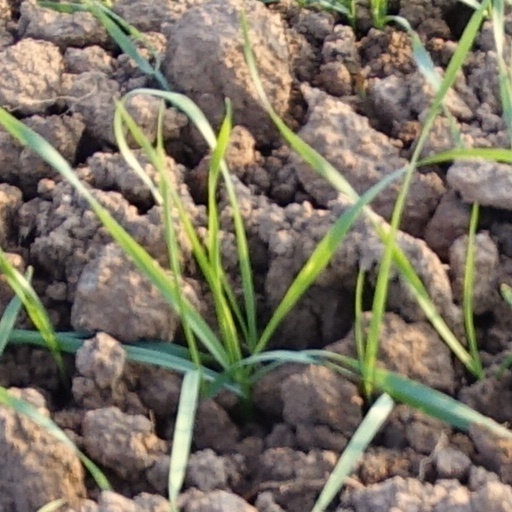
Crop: wheat